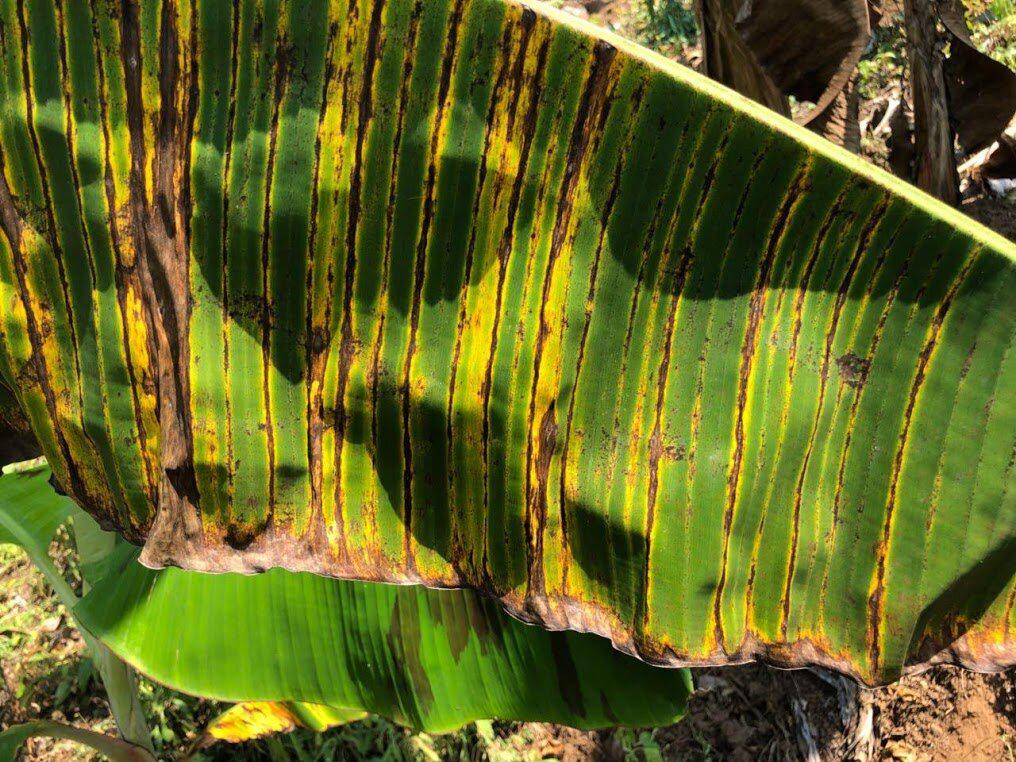
Plant: Banana
Disease: banana black leaf streak